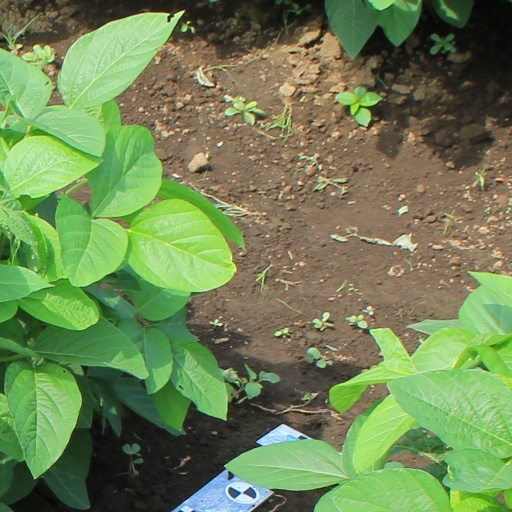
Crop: soybean